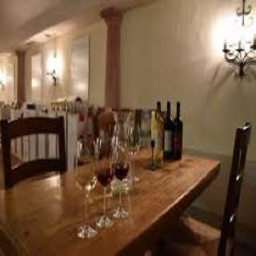
The Prince of Liechtenstein's wine cellars